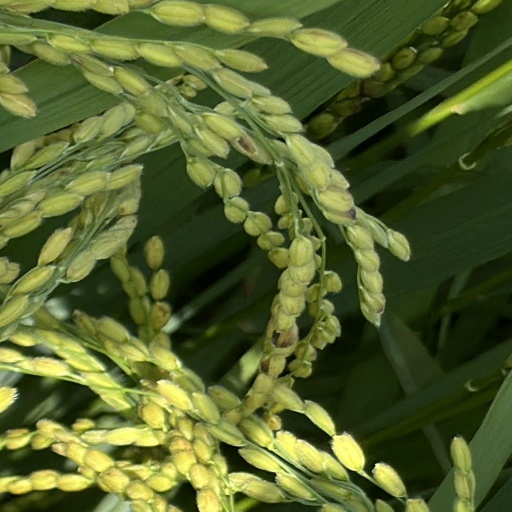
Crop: rice